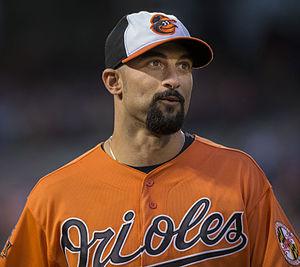
La saison 2014 des Orioles de Baltimore est la 114ᵉ saison en Ligue majeure de baseball pour cette franchise et la 61ᵉ depuis son arrivée à Baltimore.
Nicholas William Markakis, est un voltigeur des Braves d'Atlanta de la Ligue majeure de baseball.